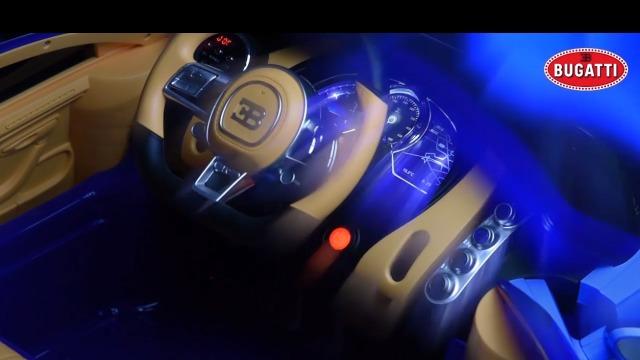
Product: Bugatti Chiron 12V Ride On Car. Premium Convertible Bugatti Chiron Style Ride on Car Kids Music,Lights, Doors, RC
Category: Toys & Games | Tricycles, Scooters & Wagons | Ride-On Toys & Accessories
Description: Bugatti 12V electric ride on car with dual motors.
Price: $389.99